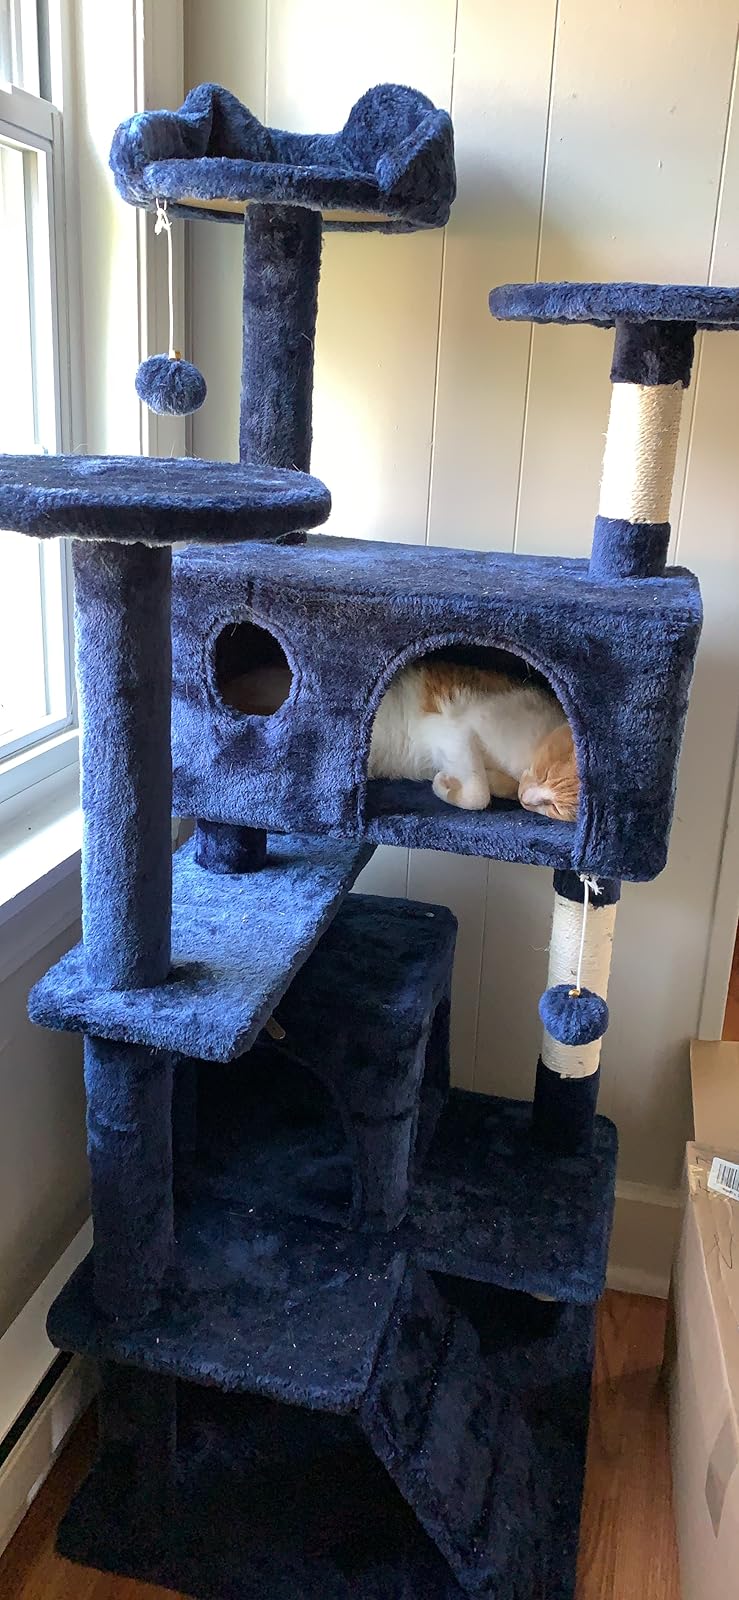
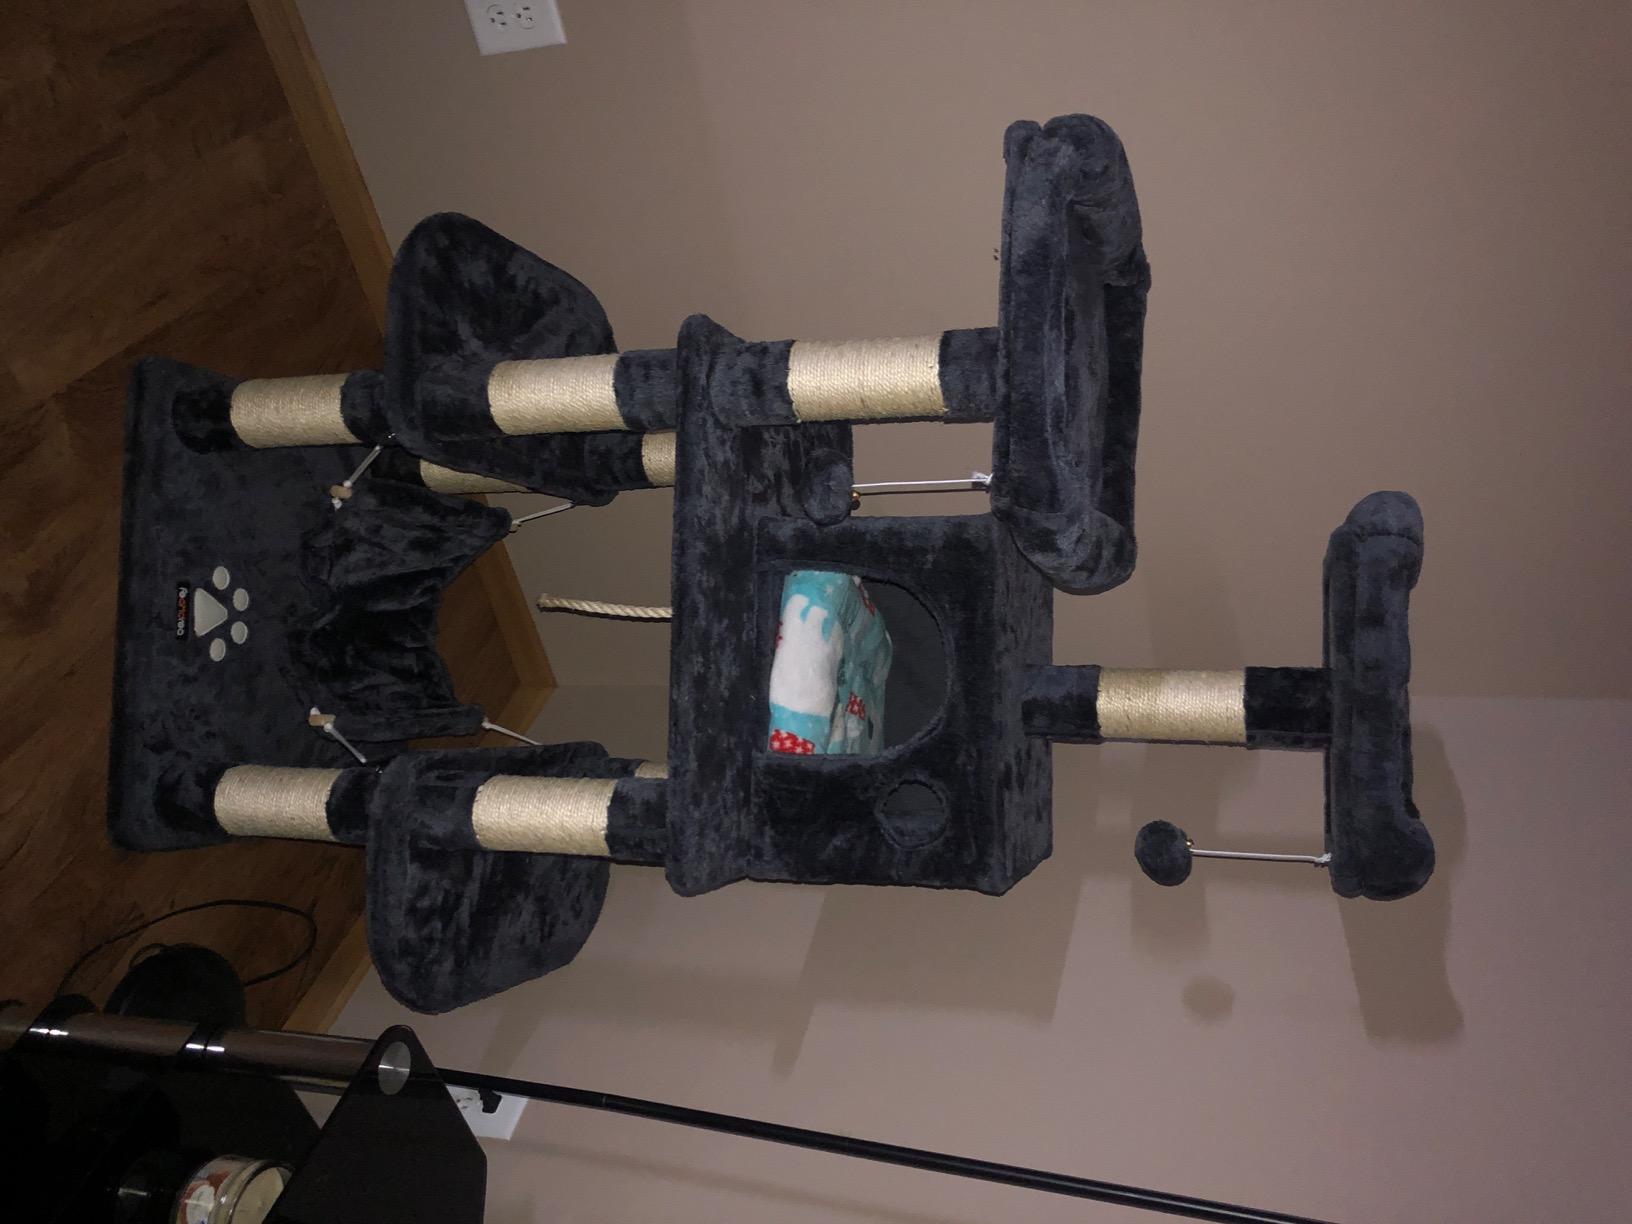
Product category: items_cat tree
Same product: no